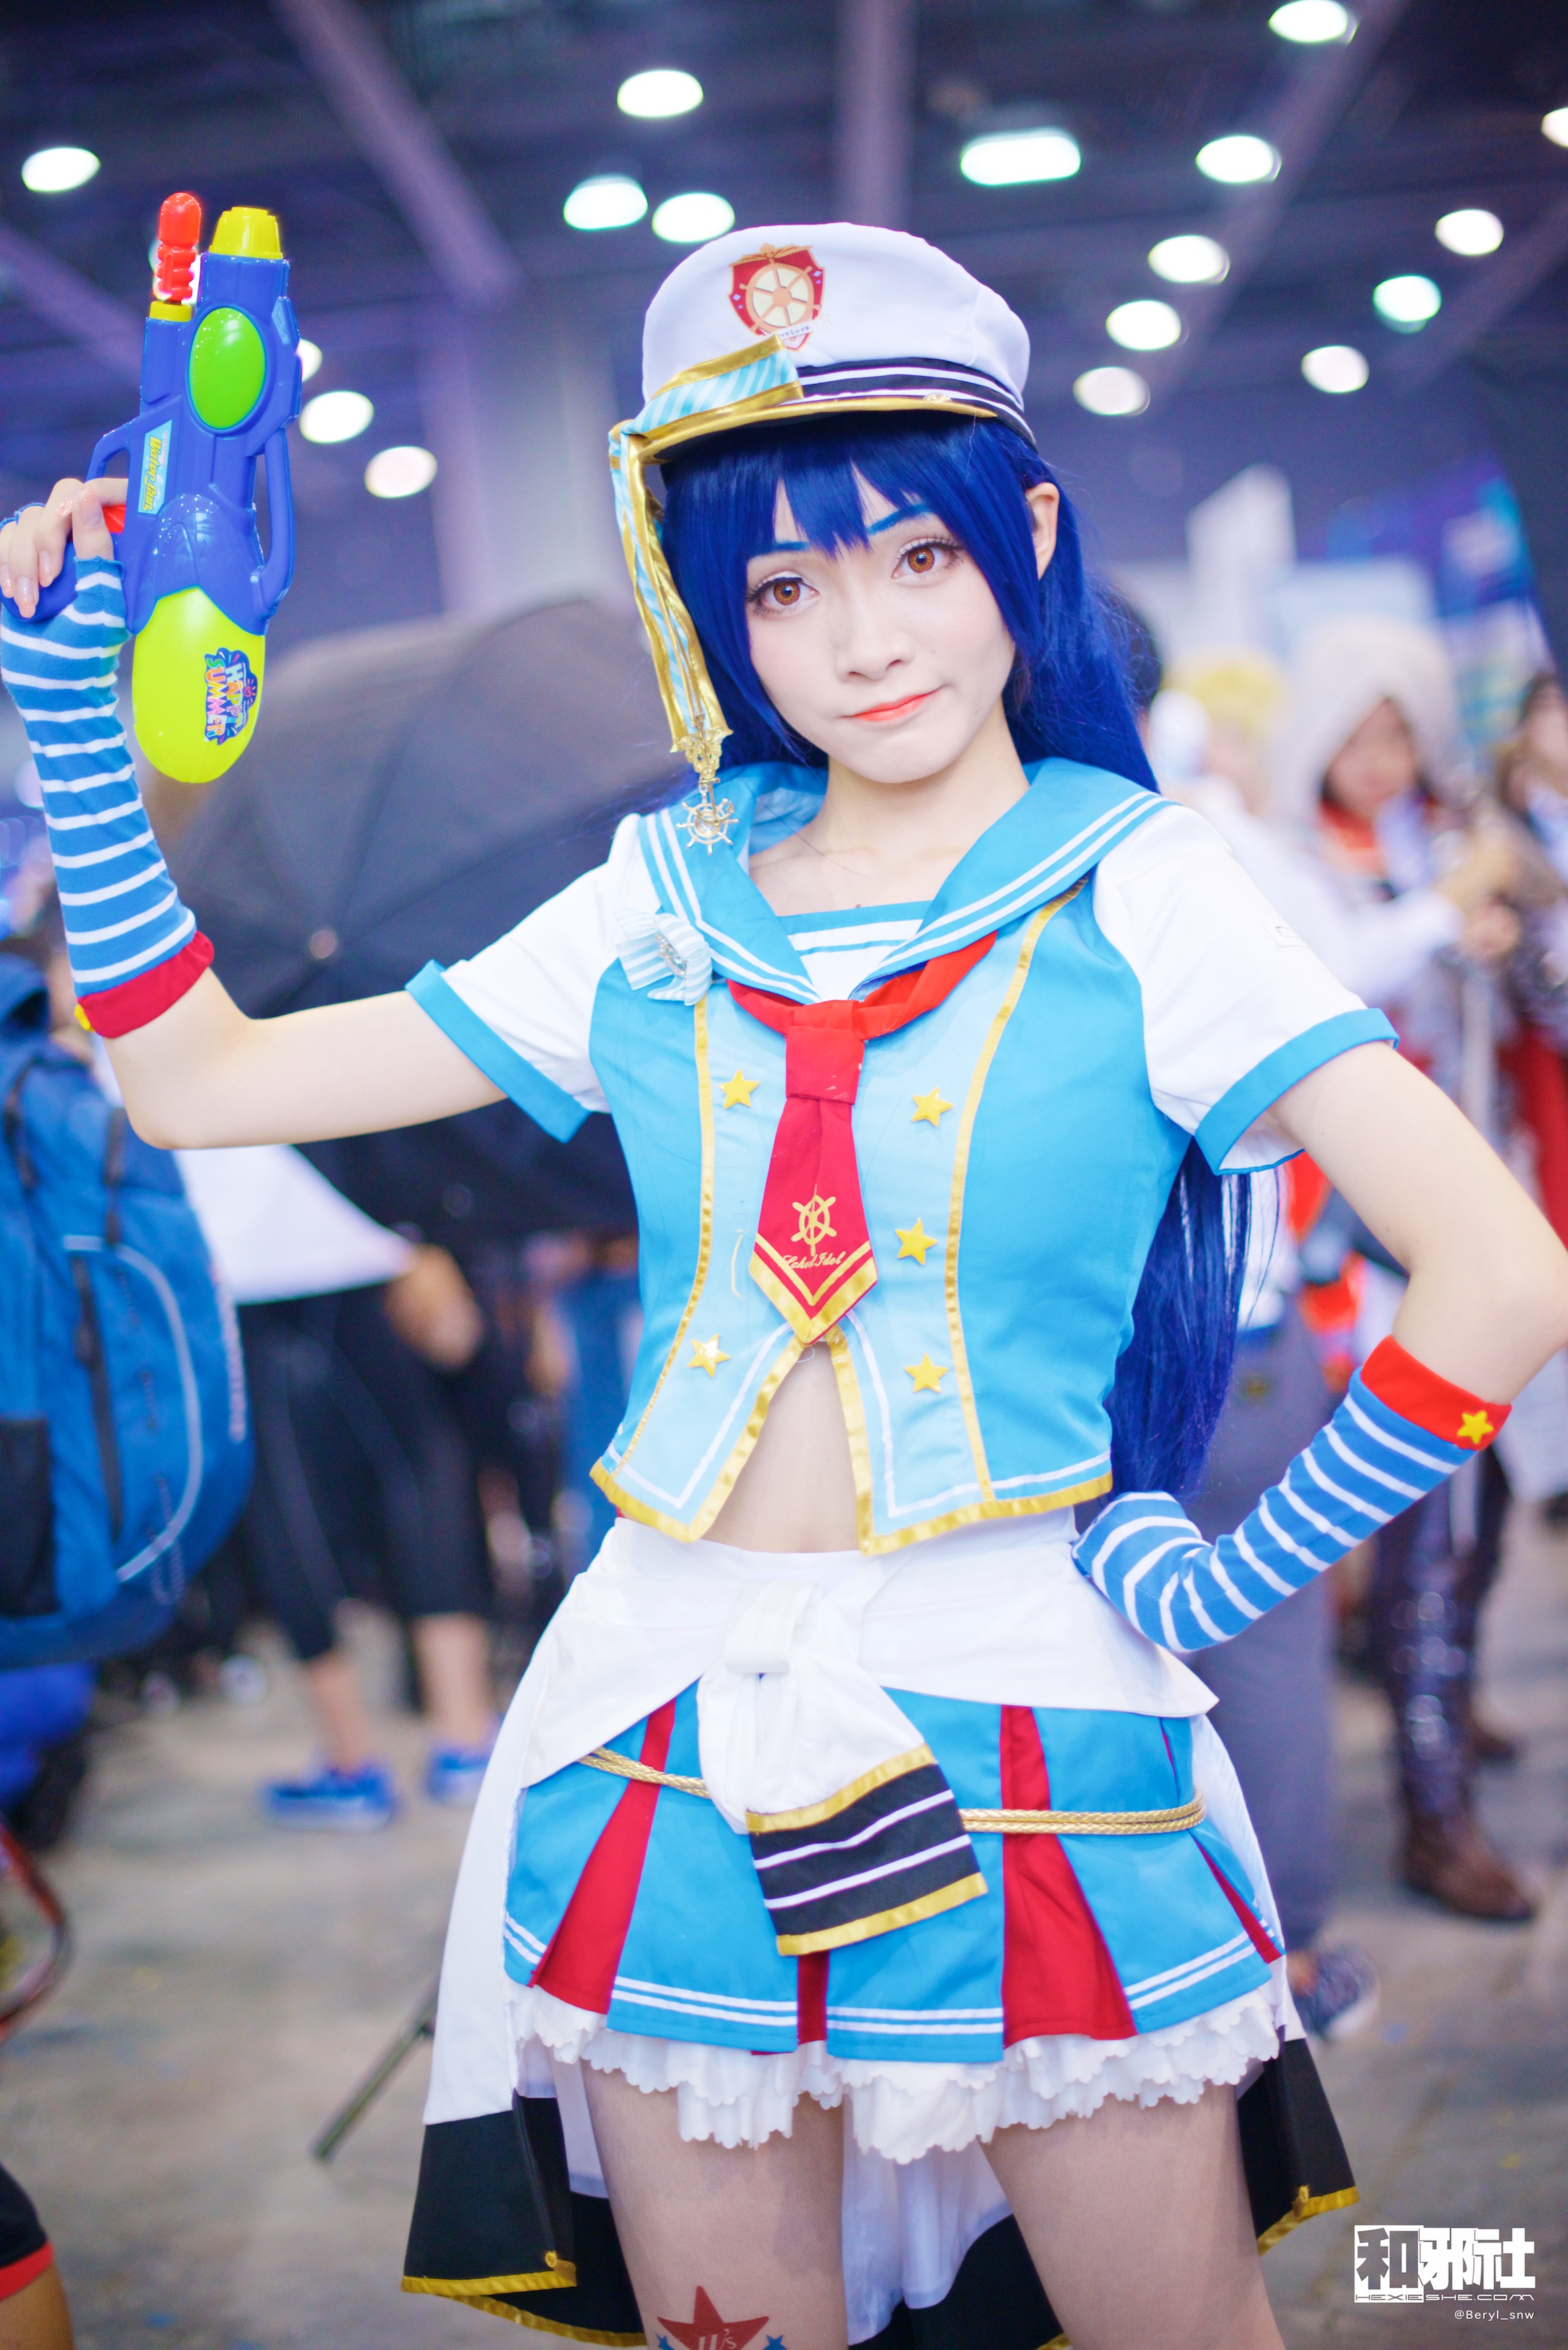
girl, cute, portrait, nikon, clothing, face, cosplay, girls, 50mm, japanese, costume, nikond800e, teenage, anime, comic, comiccon, ffacg, teenagegirl